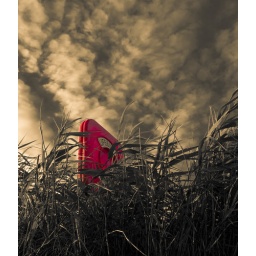
Heavily PP'd view of a beach in Cornwall.....got to love that sky